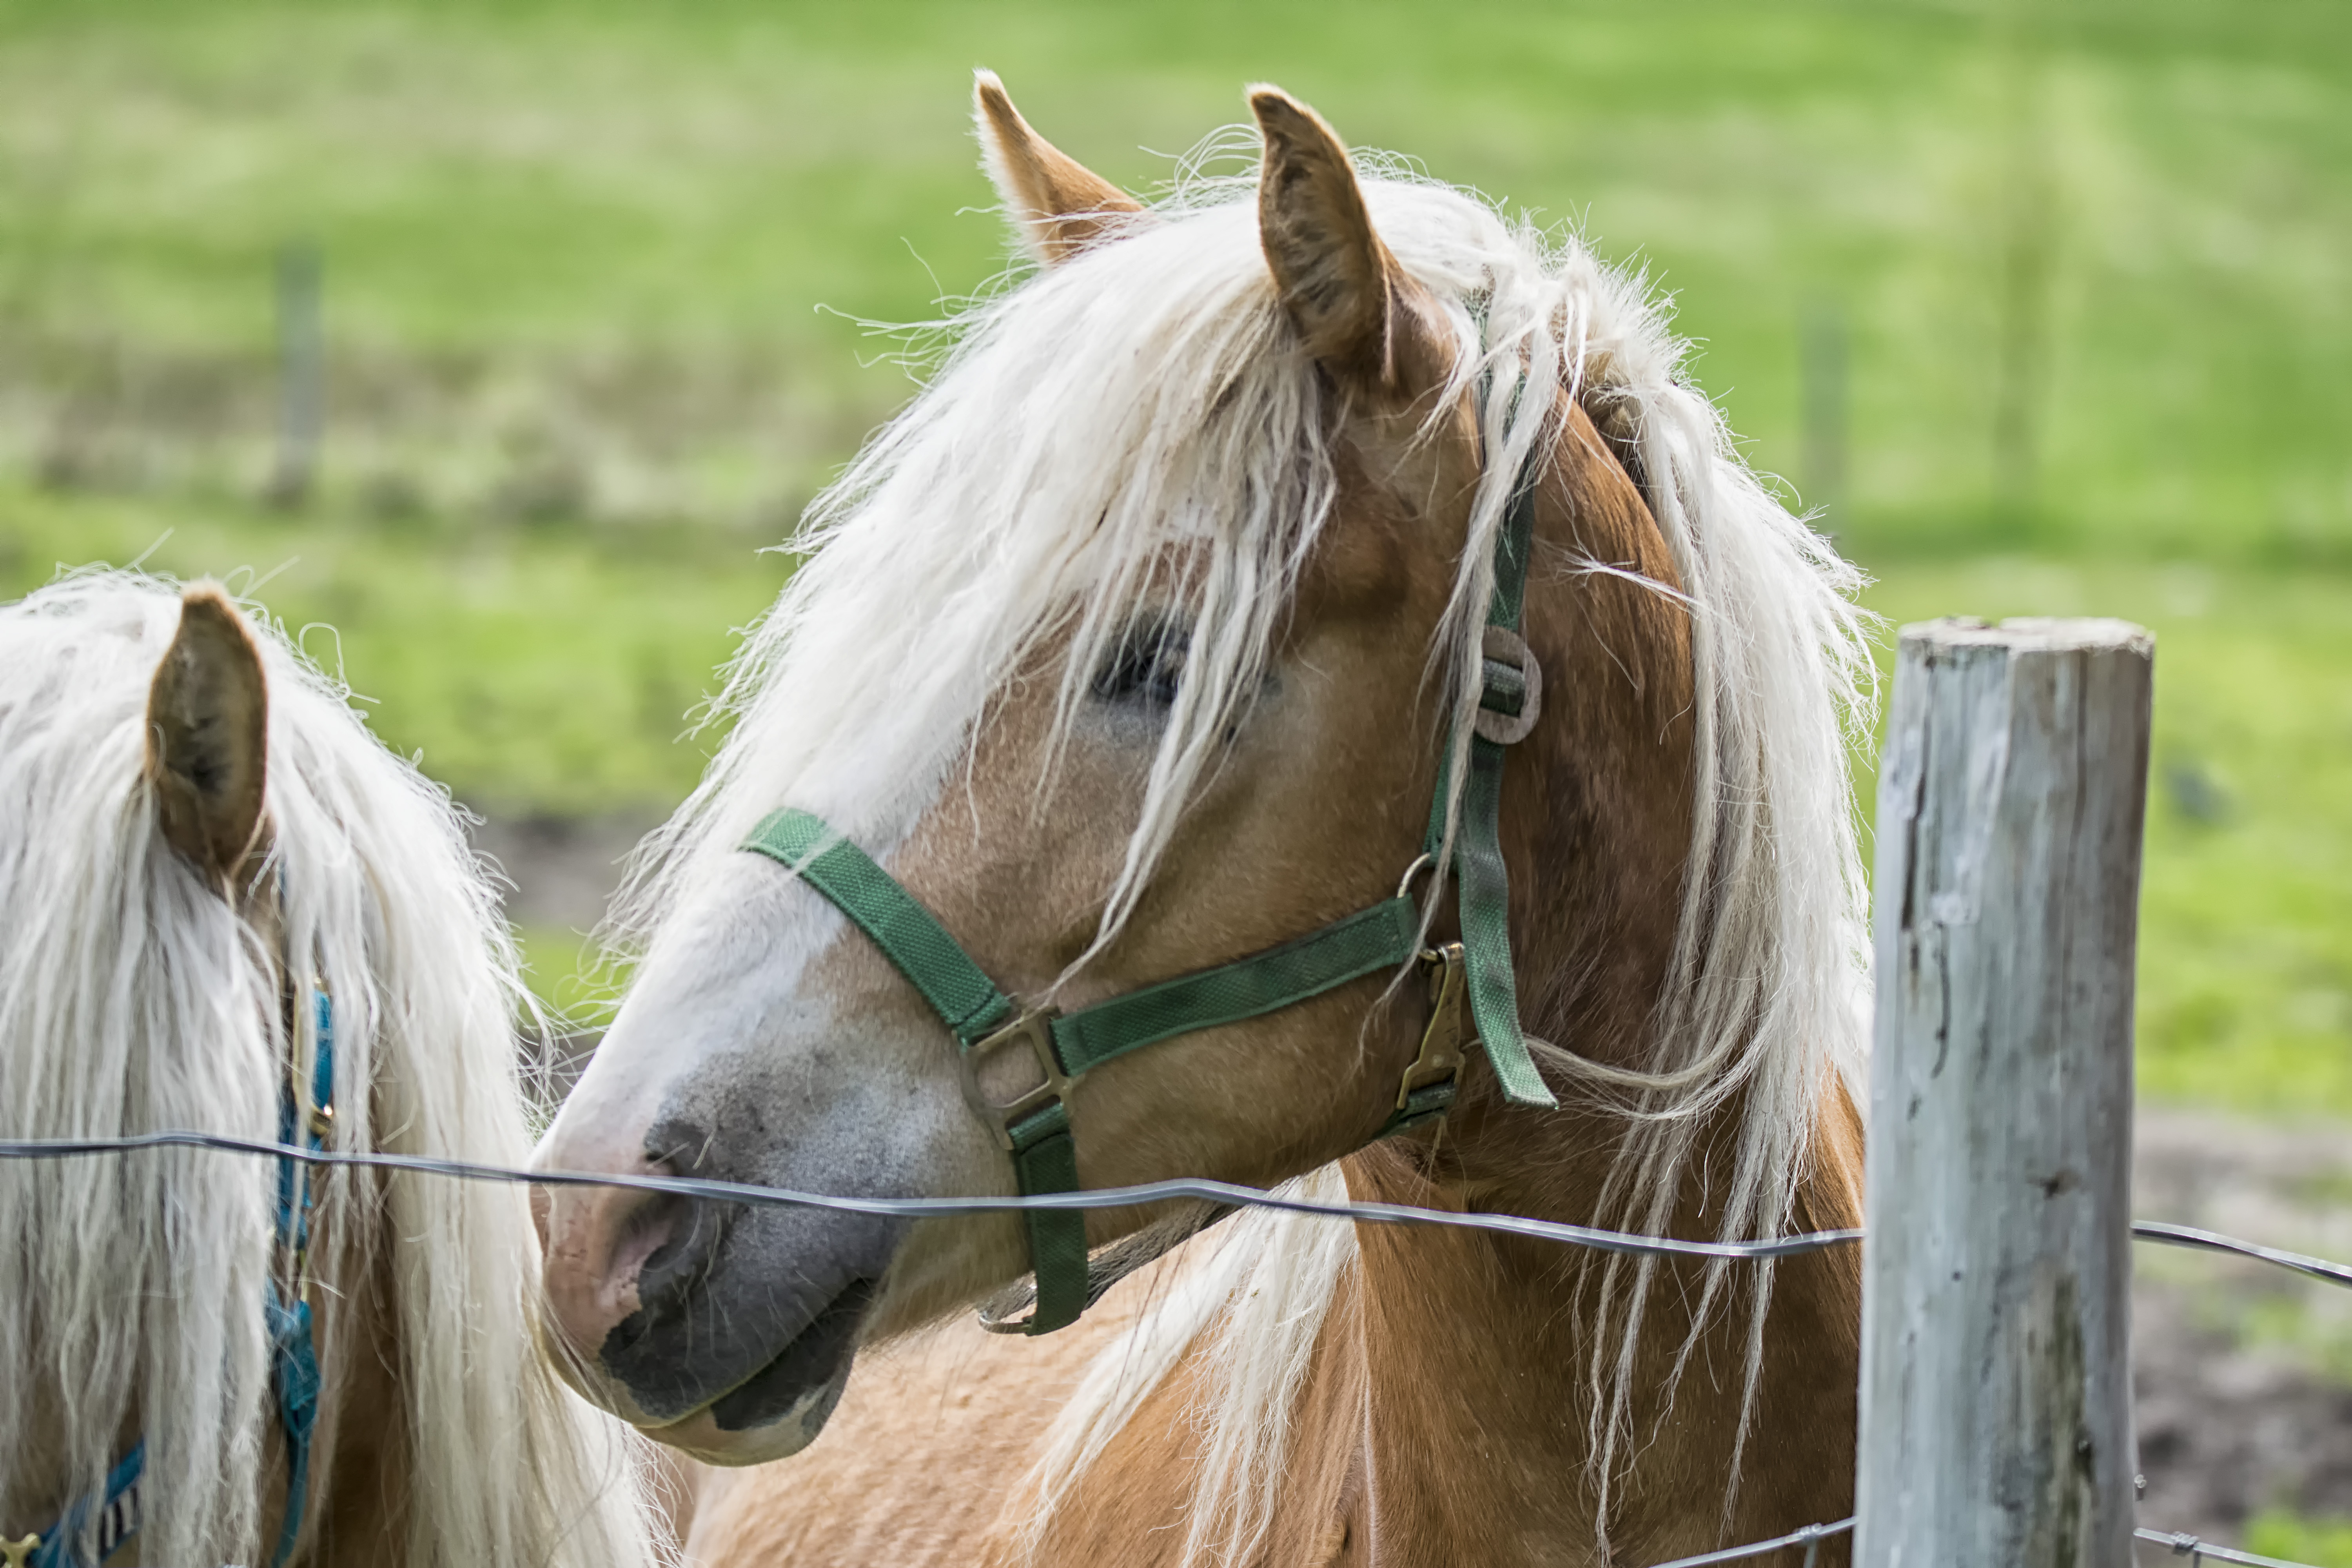
pasture, horse, rein, mammal, stallion, mane, bridle, canada, mare, cheval, quebec, sherbrooke, halter, horse like mammal, mustang horse